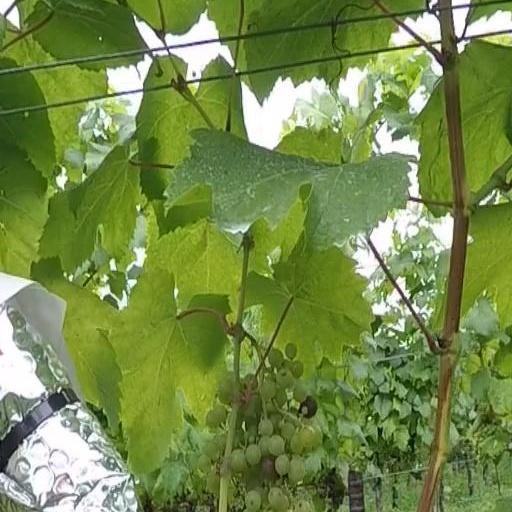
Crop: grape